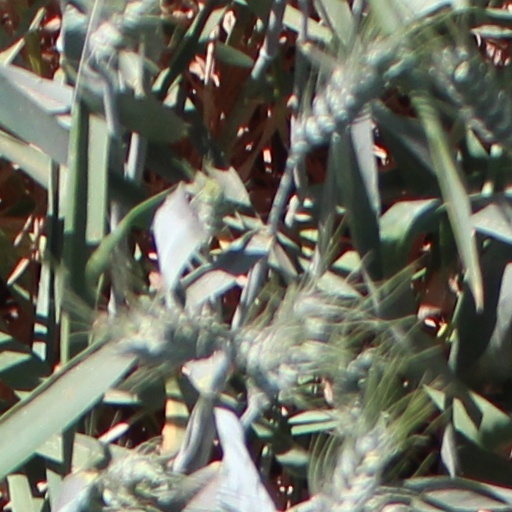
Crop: wheat